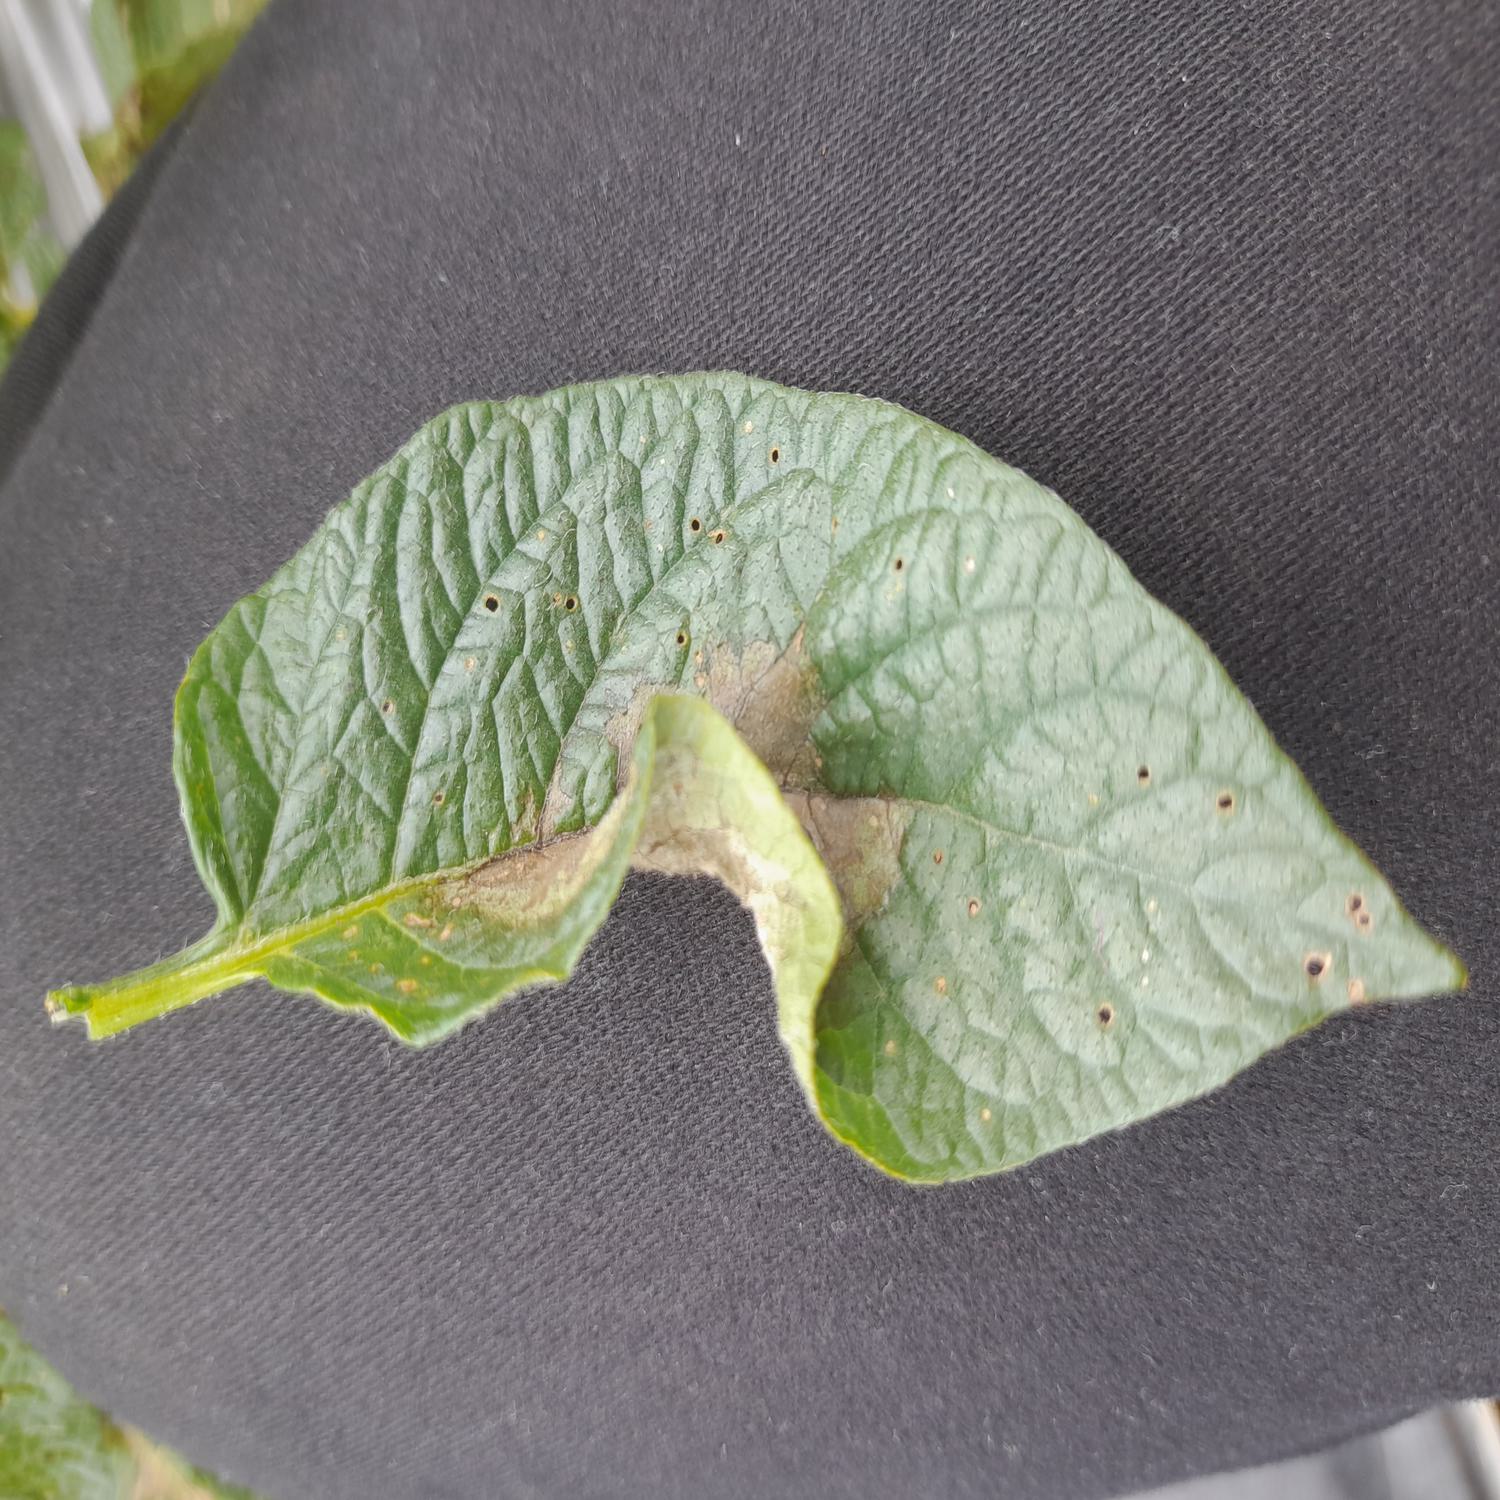
Label: Fungi